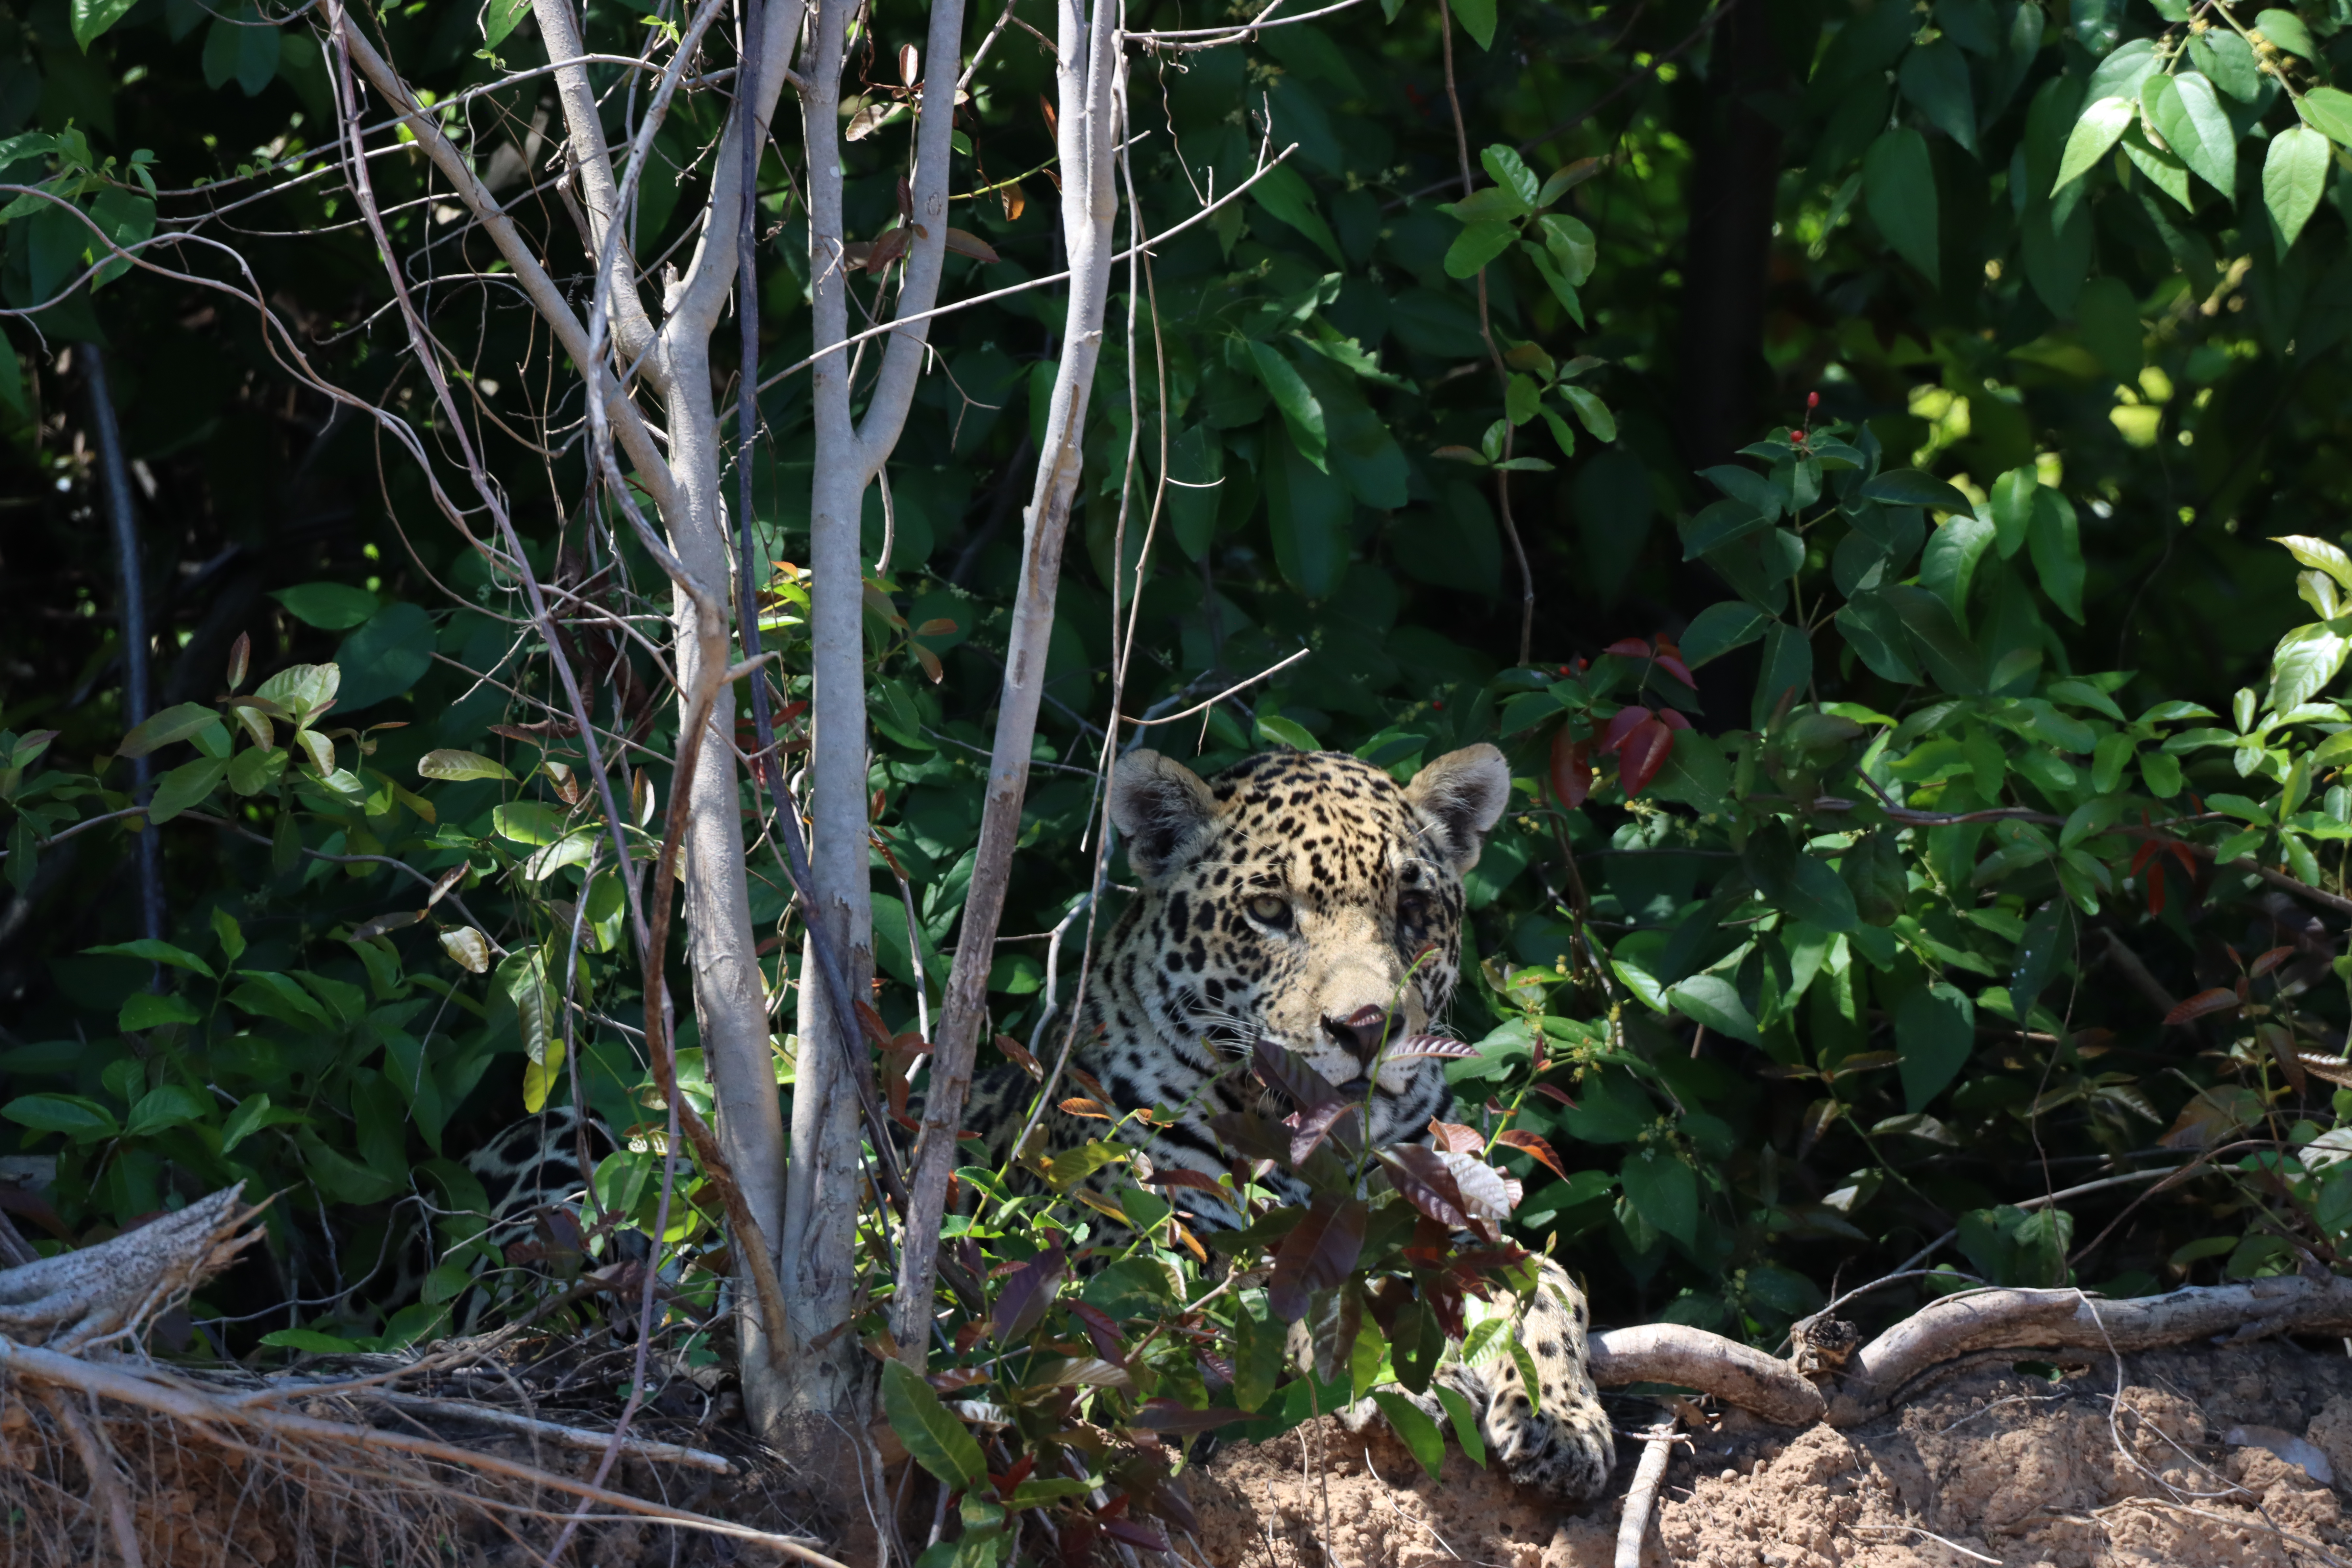
Jaguar: Lua